Wellcome Trust

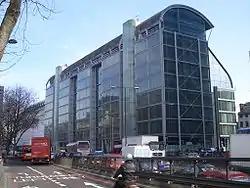
The Gibbs Building on Euston Road

The Wellcome Trust's operations are run from two buildings on Euston Road in London. The Wellcome Building, at 183 Euston Road, built in 1932 in Portland stone houses the Wellcome Collection and the adjoining glass and steel building at 215 Euston Road is the Gibbs Building, by Hopkins Architects, which opened in 2004 as the administrative headquarters of the Wellcome Trust. In 2019, the Wellcome Trust also opened an office in Berlin.